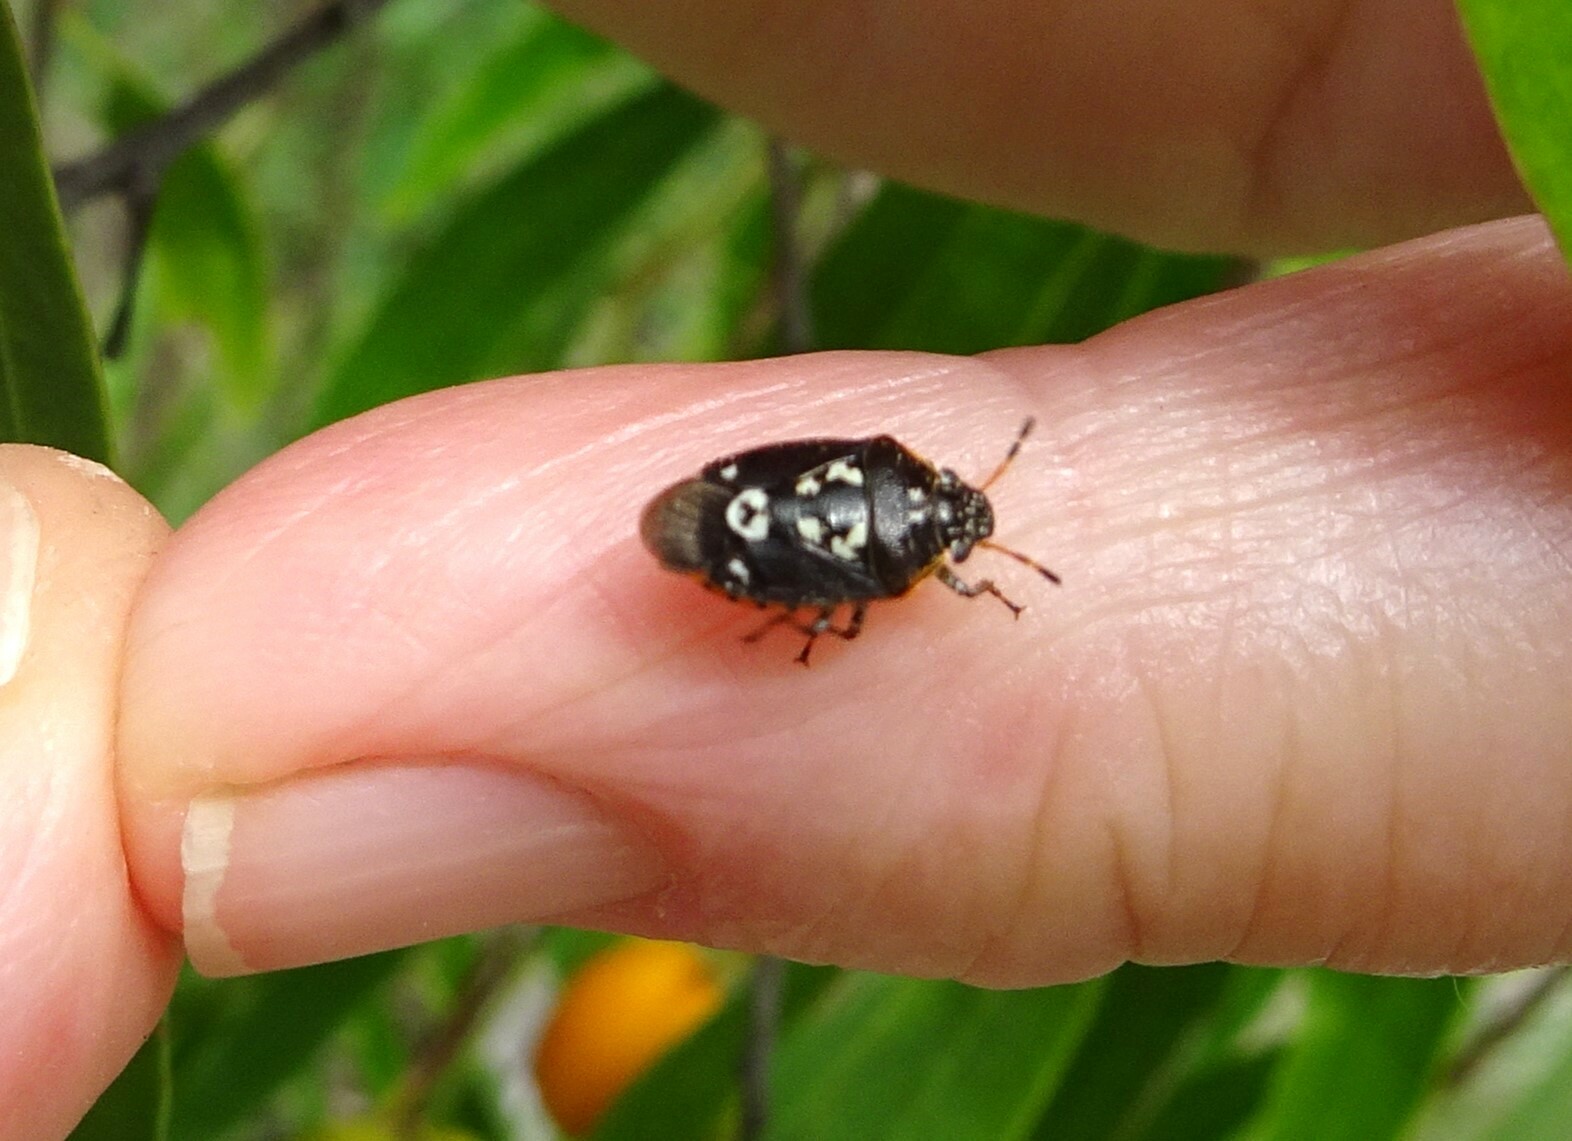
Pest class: stink_bug